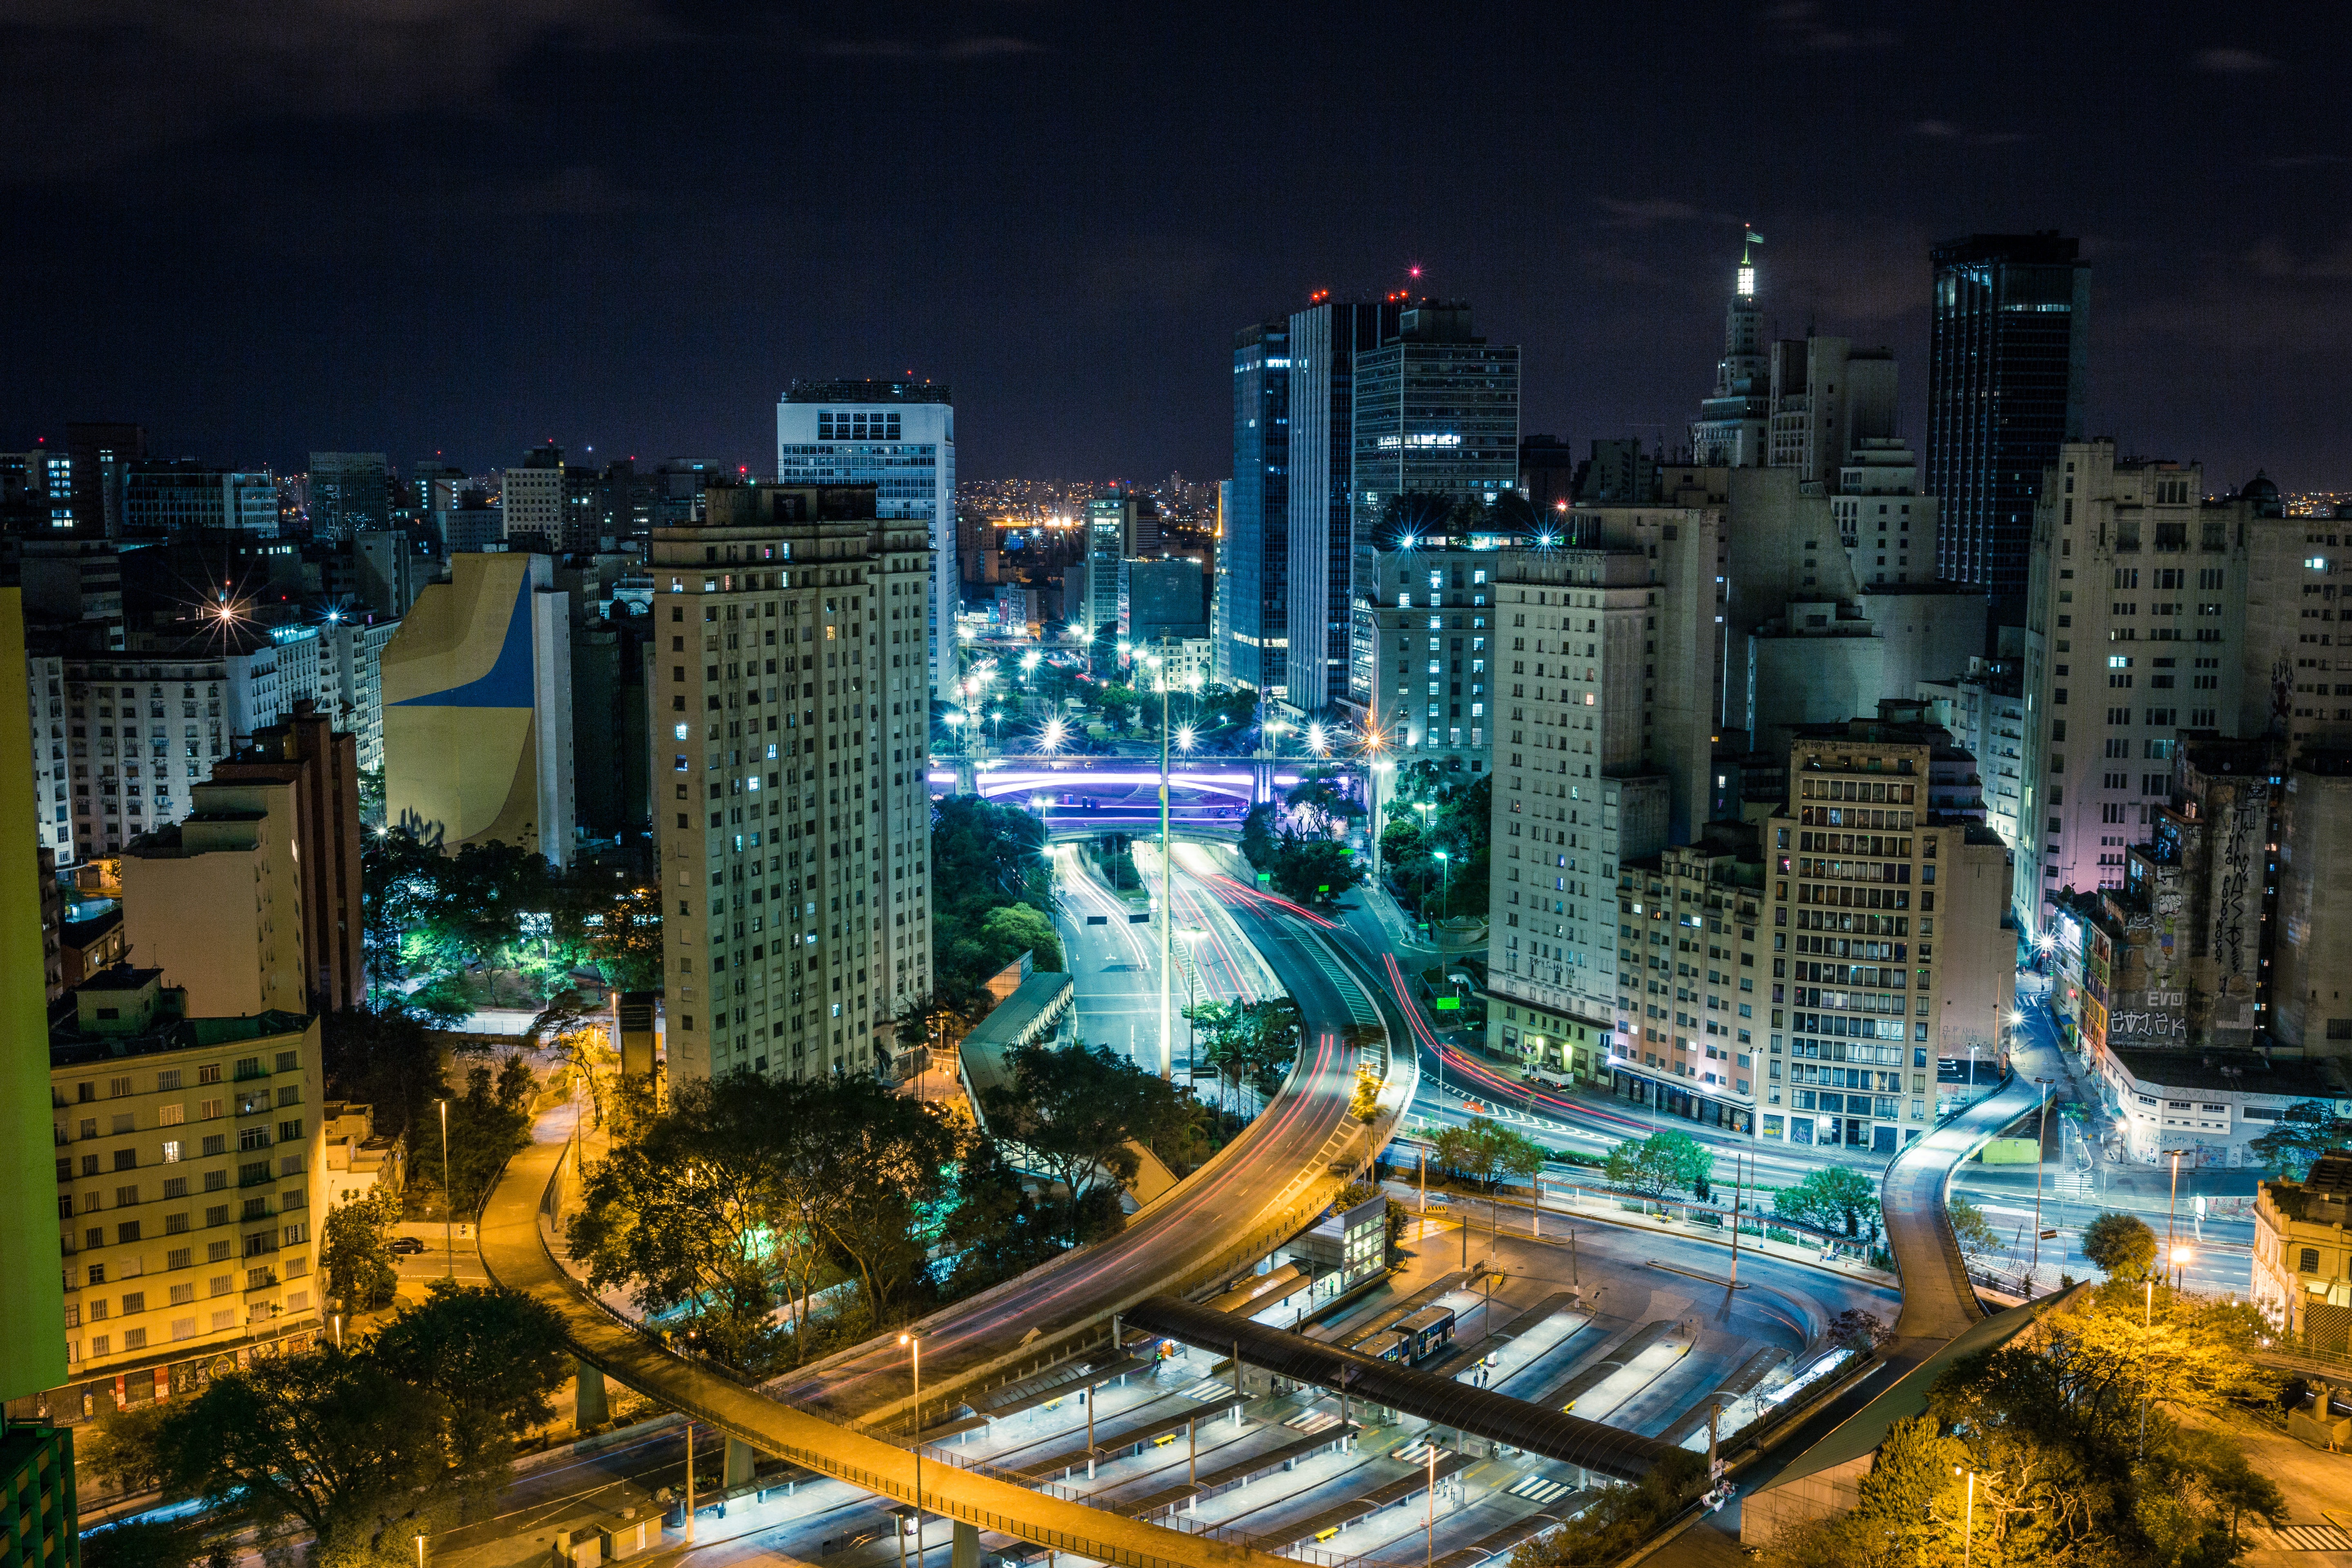
architecture, skyline, traffic, street, night, highway, city, skyscraper, urban, cityscape, downtown, travel, dusk, evening, tower, office, landmark, business, modern, illuminated, skyscrapers, buildings, roads, city lights, metropolis, aerial photography, urban area, human settlement, metropolitan area